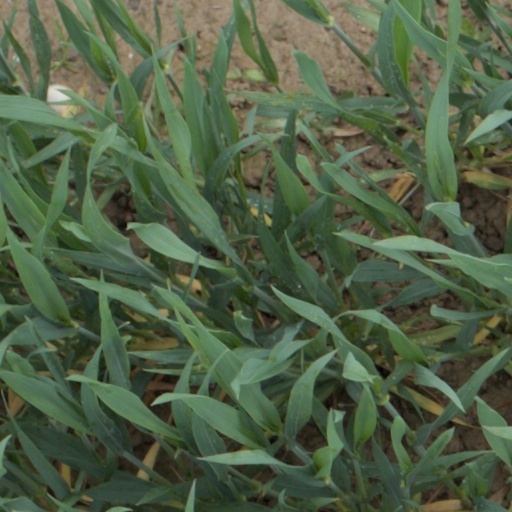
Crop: wheat